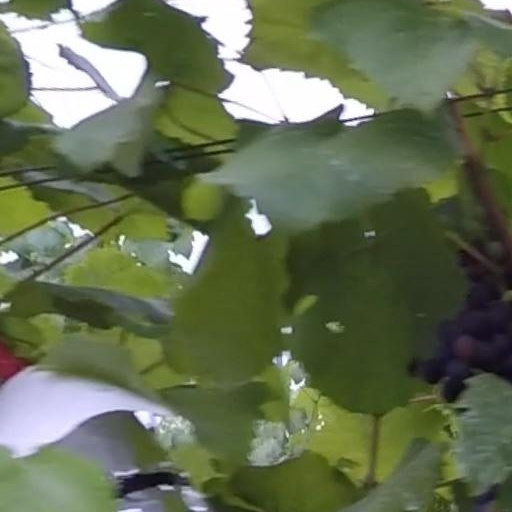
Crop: grape